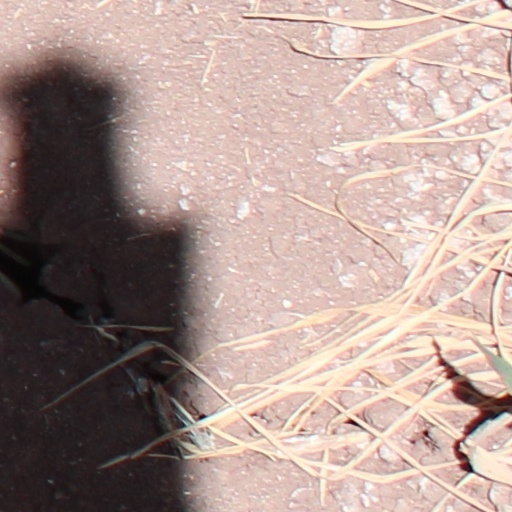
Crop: wheat